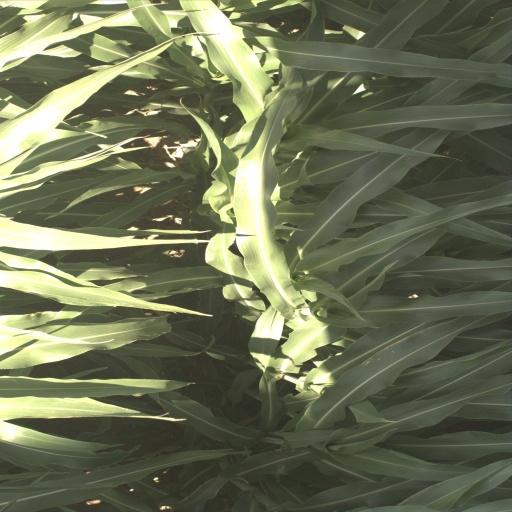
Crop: sorghum